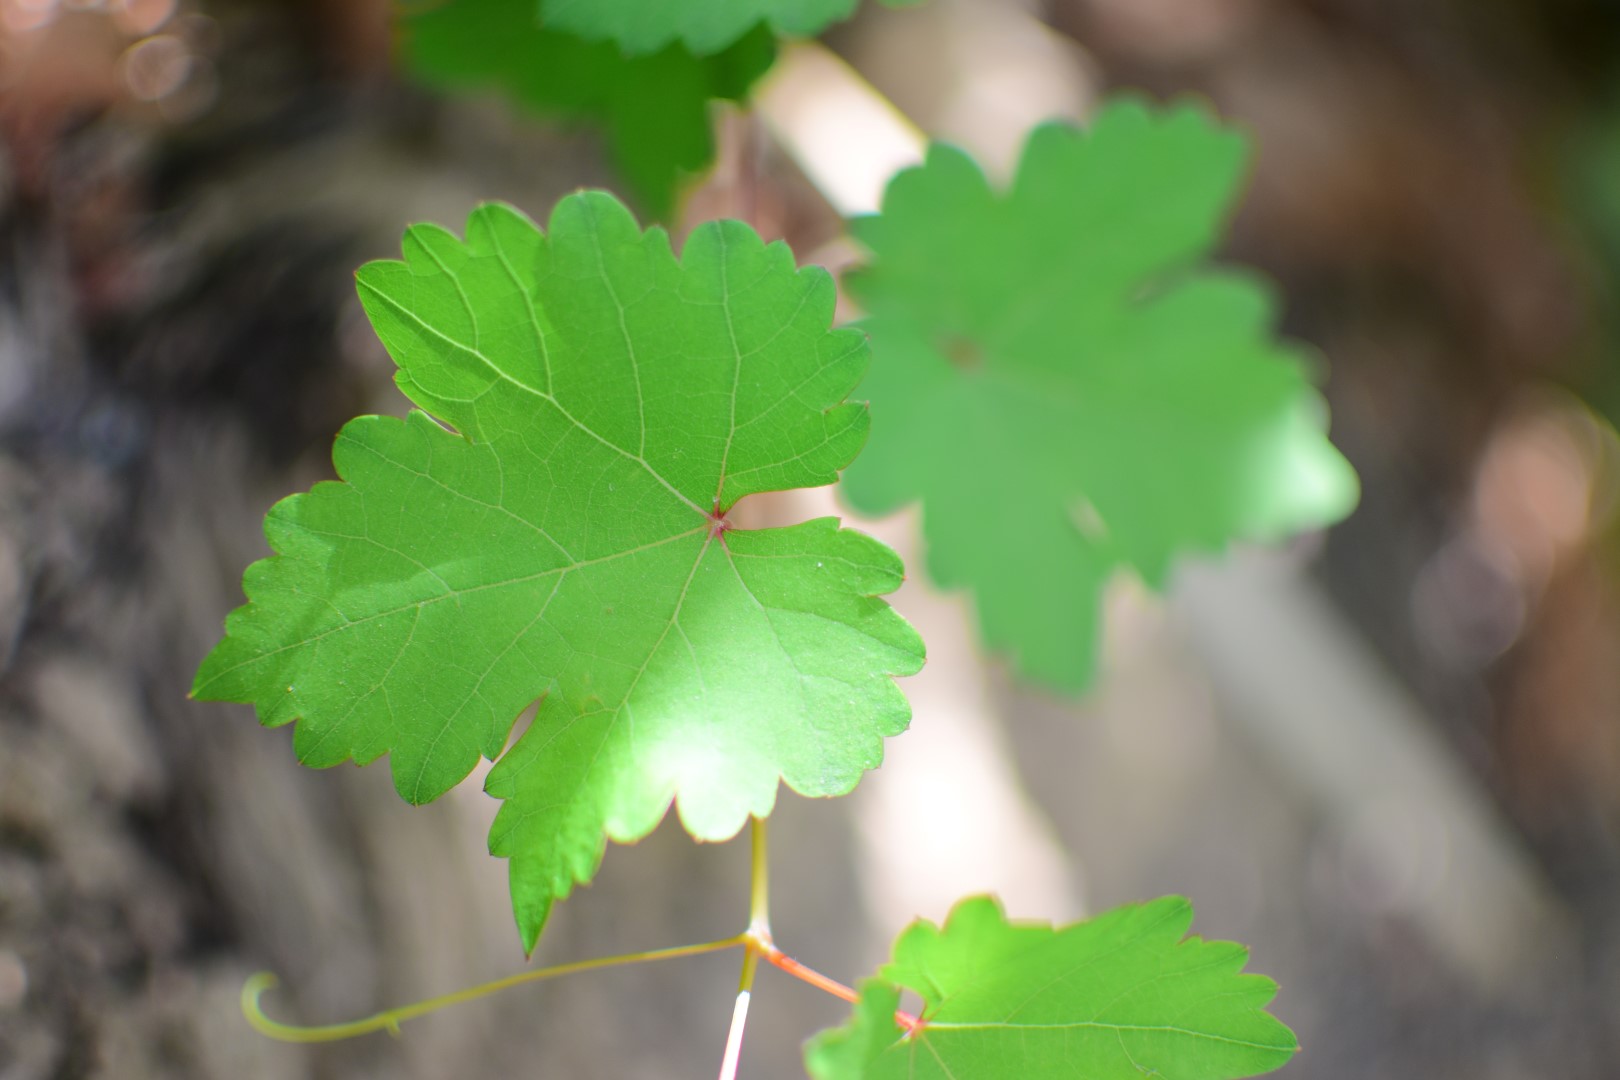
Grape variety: Shdah